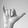
ASL letter: Y